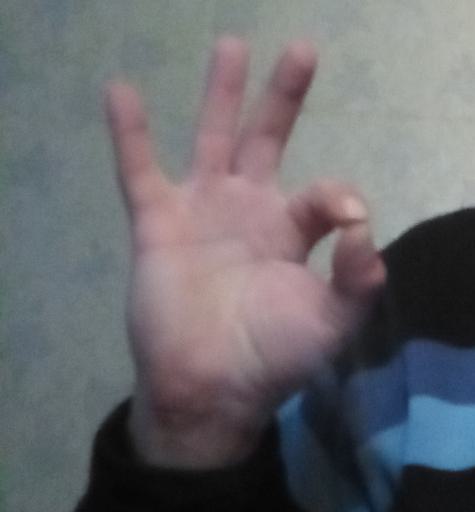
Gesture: ok